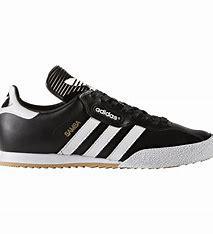
Brand: Adidas
Model: Samba